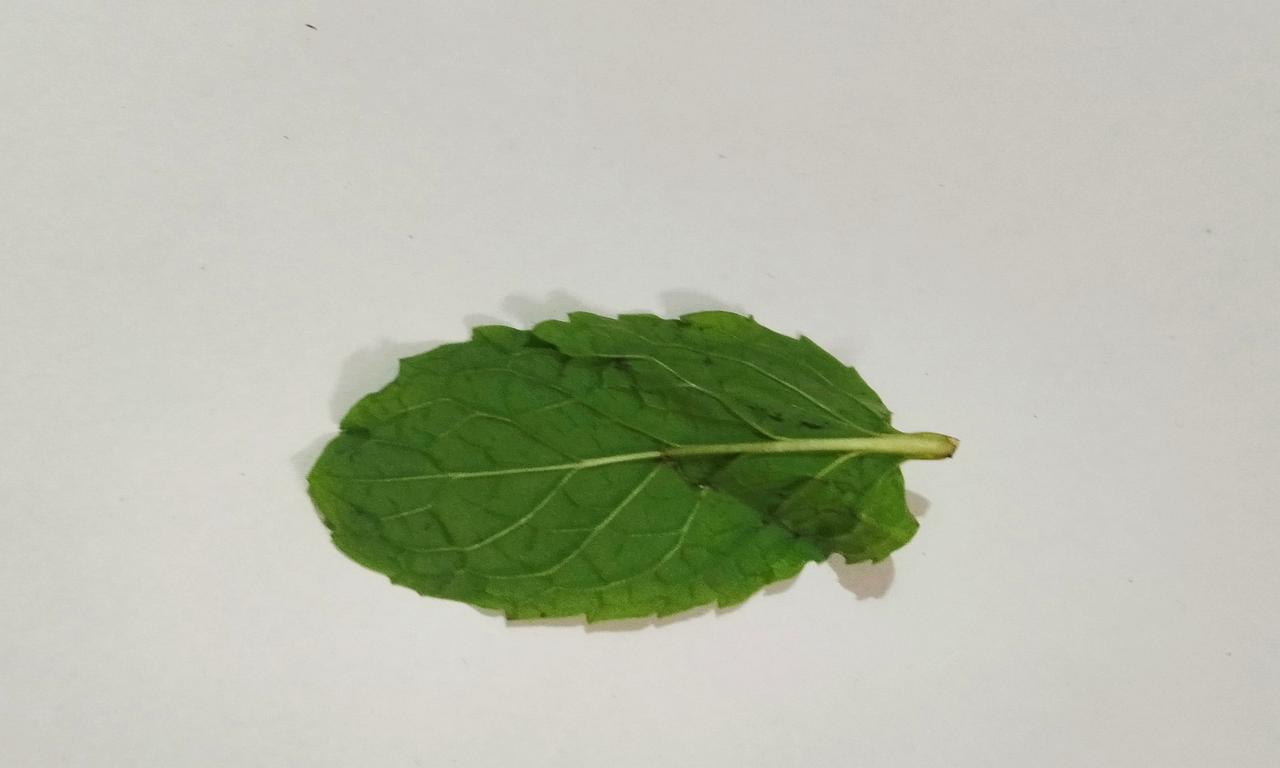
Label: Fresh